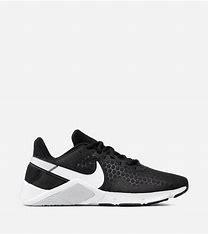
Brand: Nike
Model: Legend Essential 2